Krishan Kant Paul

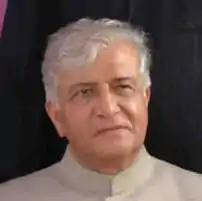

Krishan Kant Paul (born 6 February 1948) is a former Indian Police Service officer, who served as the Commissioner of Police, Delhi from February 2004 to July 2007. Following his retirement from the IPS, he served as the governor of several states—Meghalaya (2013–15), Manipur (2014-15) and Uttarakhand (2015–18). He had also held the governorships of Mizoram and Nagaland briefly, as additional charges.